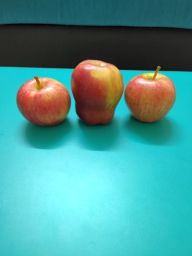
Fruit: Apple
Quality: Good